List of Billboard number-one dance songs of 2025

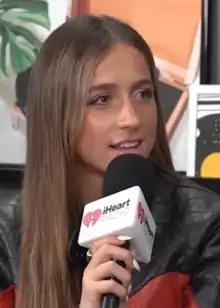
Tate McRae topped the inaugural issue of the Hot Dance/Pop Songs with "It's OK I'm OK".

These are the "Billboard" magazine's number-one dance songs of 2025 on the Hot Dance/Electronic Songs, the Hot Dance/Pop Songs, and the Dance/Mix Show Airplay charts. The Dance/Mix Show Airplay was first published in 2003, ranking songs based on airplay on dance radio and mix-show plays on top 40 radio and select rhythmic radio as measured by Mediabase. Both the Hot Dance/Electronic Songs and the Hot Dance/Pop Songs are multi-metric charts, ranking songs based on streaming, sales, and airplay from radio stations of all formats. First published in 2013, the Hot Dance/Electronic Songs was revamped in January 2025 to focus on songs primarily recorded by DJs or producers, with an emphasis on electronic-based production. As a result, the Hot Dance/Pop Songs chart was created to compile songs with "dance-centric vocals, melody, and hooks by artists not rooted in the dance genre".